Bilberry goat

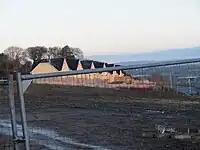
A row of newly built yellow houses seen at a slightly off angle through a construction site fence.

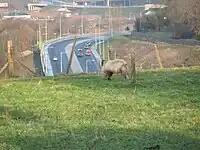
A big shaggy goat with long horns eats its grass on top of a hillside in view of several dual carriageways.

The Bilberry Goat Trust was set up to protect these goats from extinction. The 14-acre (5.7 ha) piece of land where they graze used to be a commonage but was sold to a developer who wanted to build houses in the whole area. This would render the Bilberry Herd extinct and appeals were made sparking publicity. Zoning authorities decided to reduce the goats' area to . The Irish Wildlife Trust is actively involved in the campaign. The feral goat is not a protected species and Bilberry Rock is not a Natural Heritage Area under the Wildlife Act 2000.